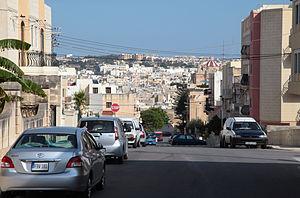
Birkirkara, souvent abrégé en B'Kara, est une ville de Malte, et la ville la plus peuplée du pays avec 22 000 habitants. Administrativement elle est située dans la Région centrale et dans le district de Northern Harbour.